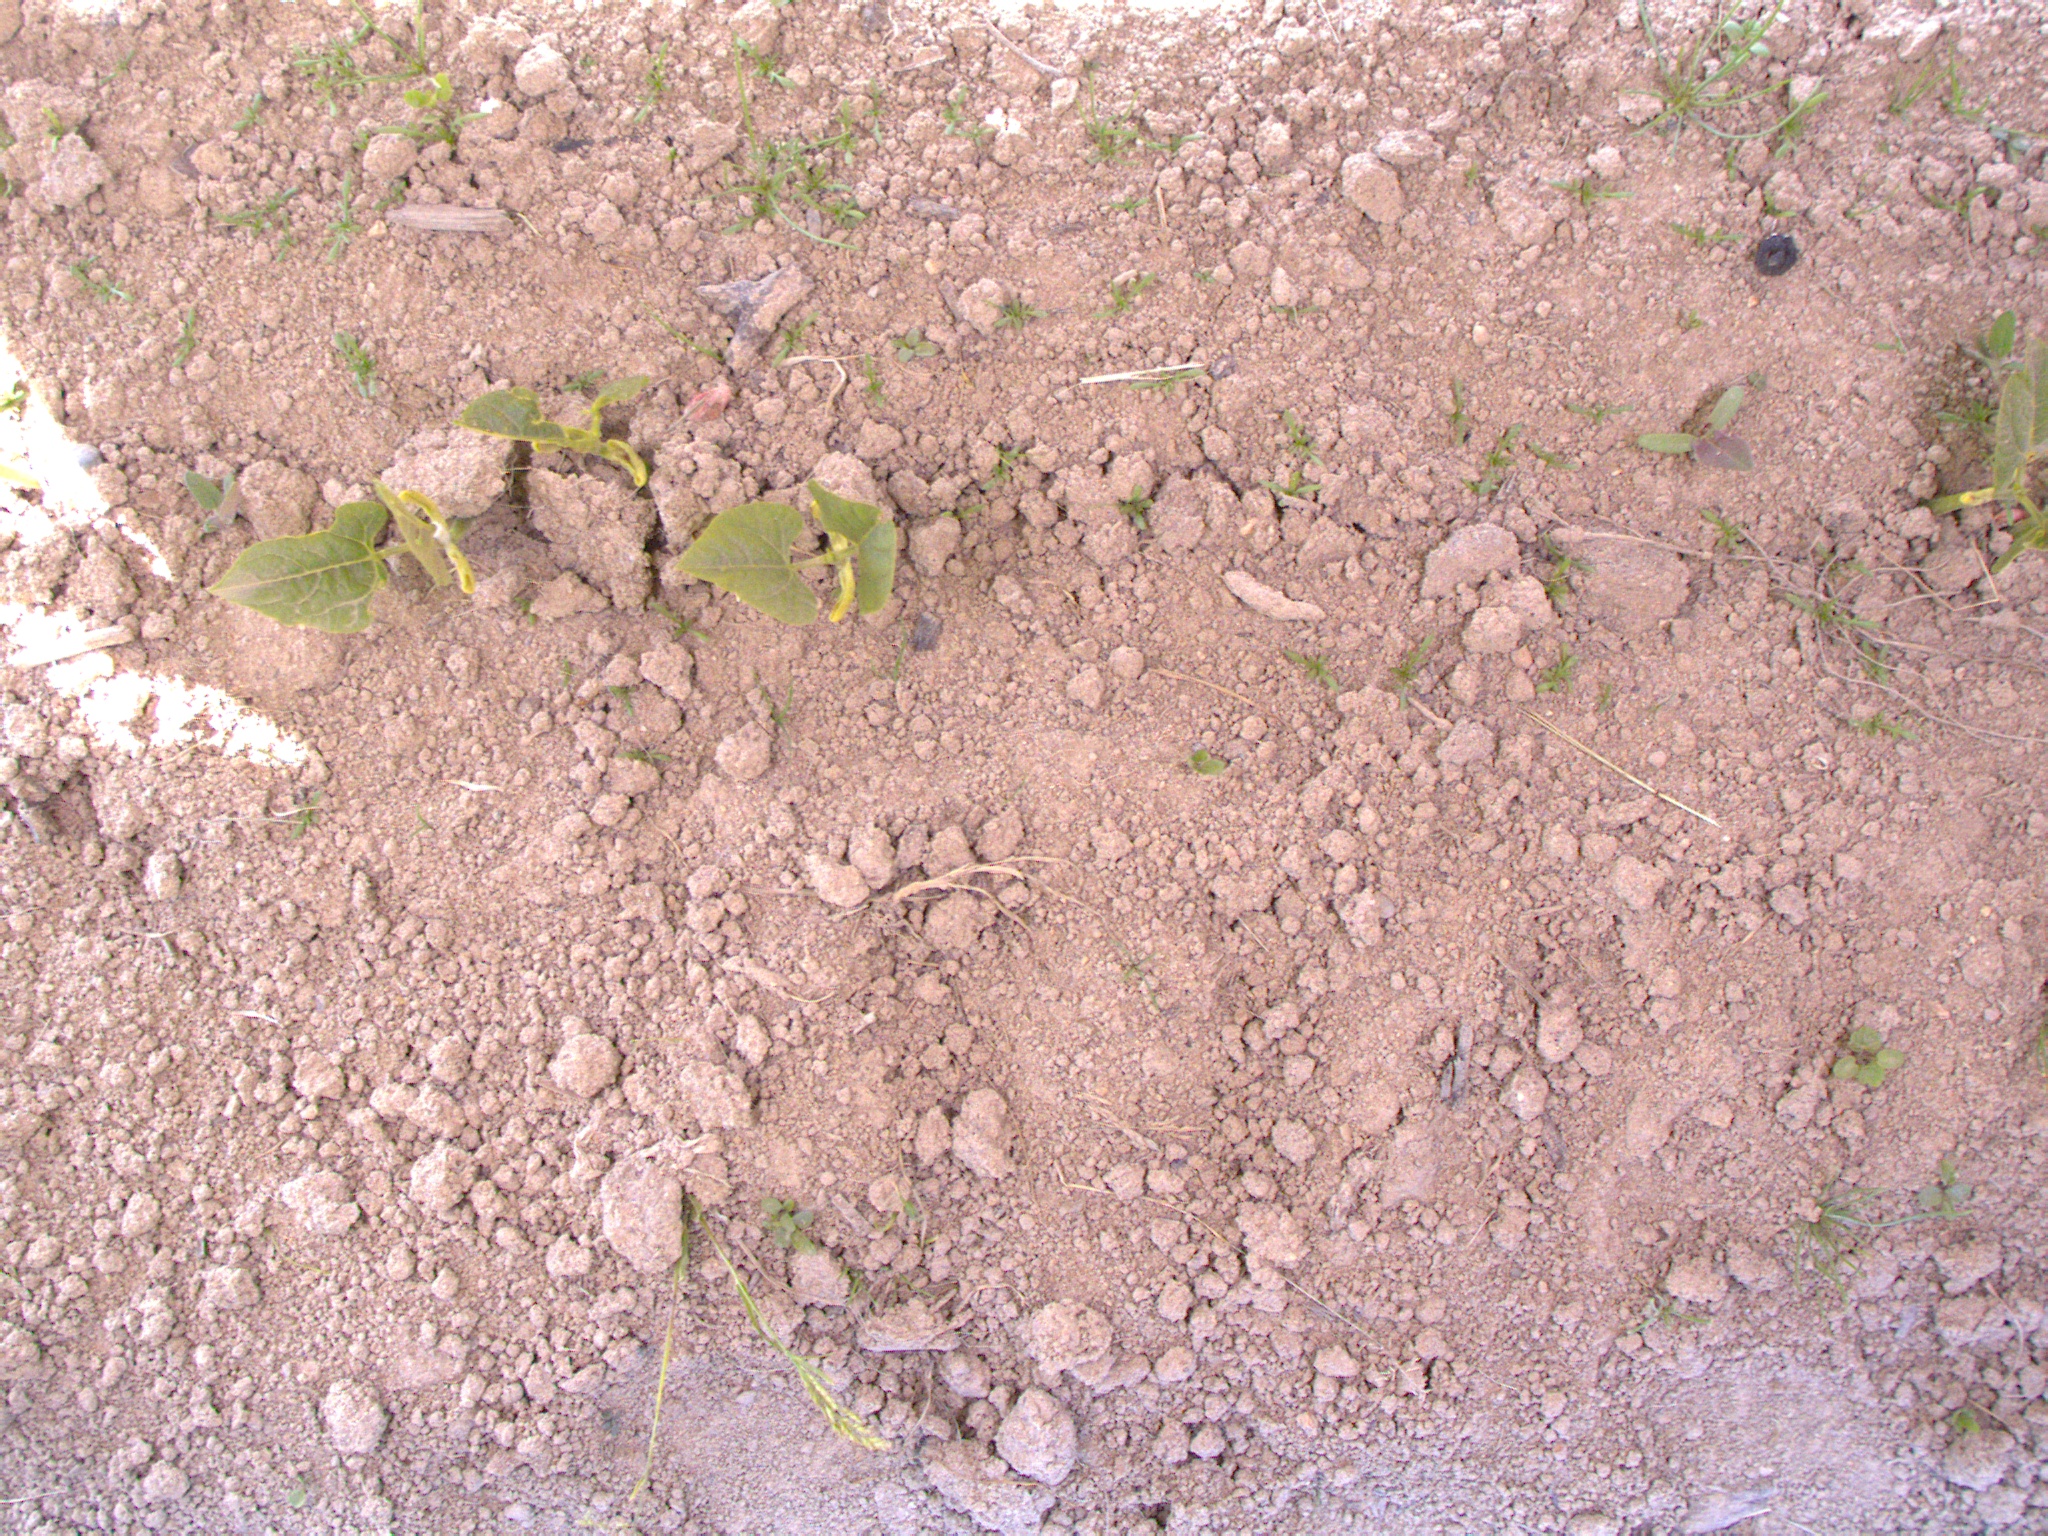
Crop: bean
Objects: bean, bean, bean, bean